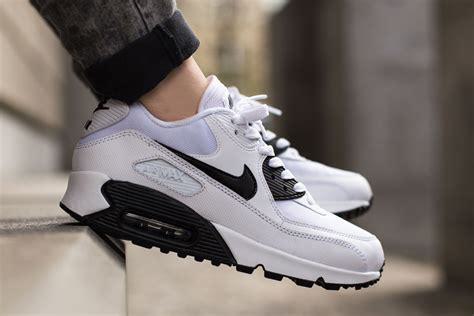
Brand: Nike
Model: Air Max 90 Essential